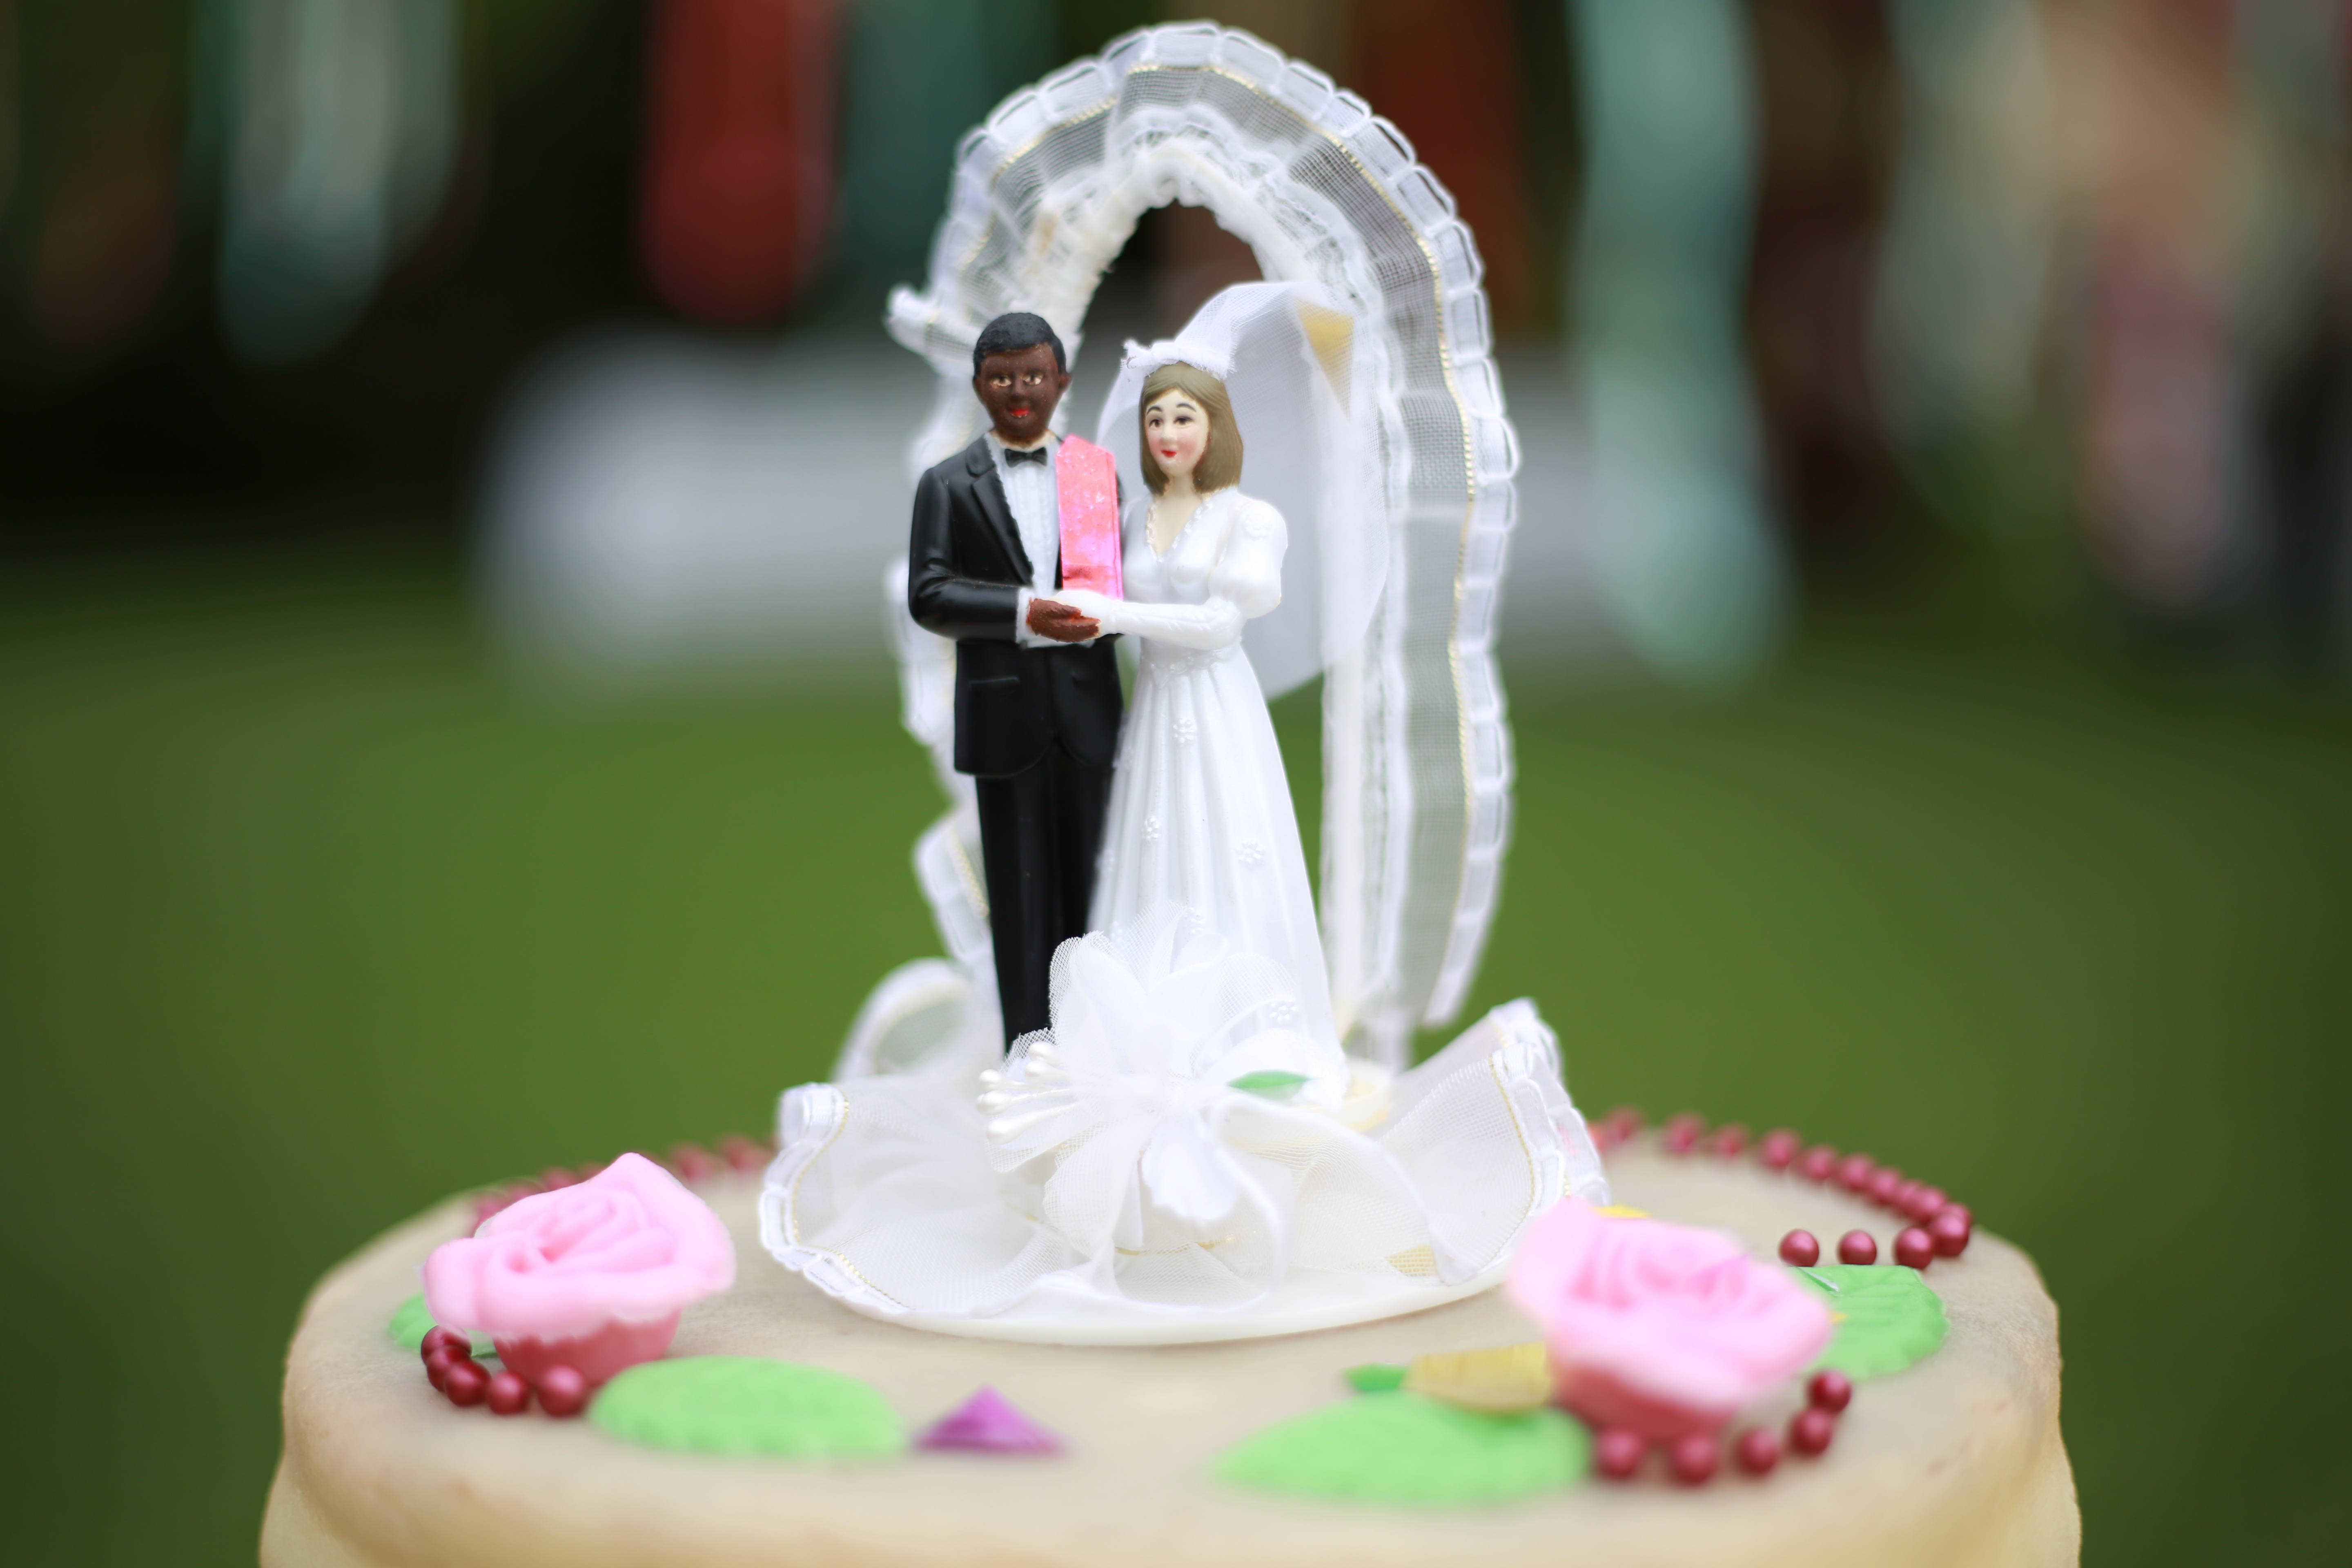
flower, food, pink, dessert, cake, icing, sweetness, wedding cake, buttercream, cake decorating